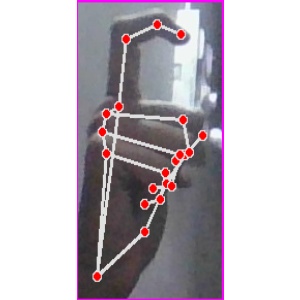
अक्षर: ट